Çandarlı Halil Pasha the Younger

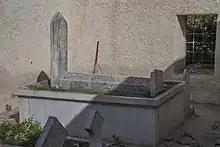
Tomb of Çandarlı Halil Pasha in İznik

When Mehmed II became sultan, the Byzantine emperor Constantine XI sent a messenger to the Ottomans, asking for an increase of the annuity of Mehmed II's cousin Orhan or otherwise to release him. Orhan was a distant Ottoman family member and could claim himself as pretender for the throne and potentially start a civil war. This strategy of disruption had been used by the Byzantines several times before. Halil Pasha became infuriated at the message and replied to the messengers: